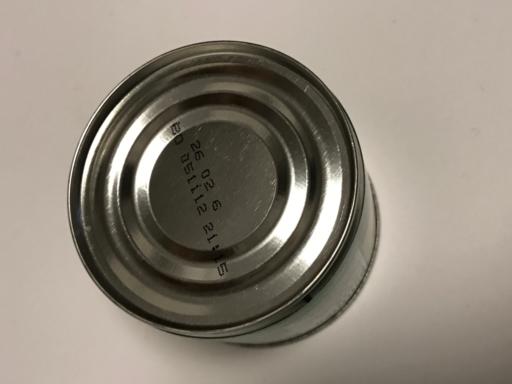
Label: metal